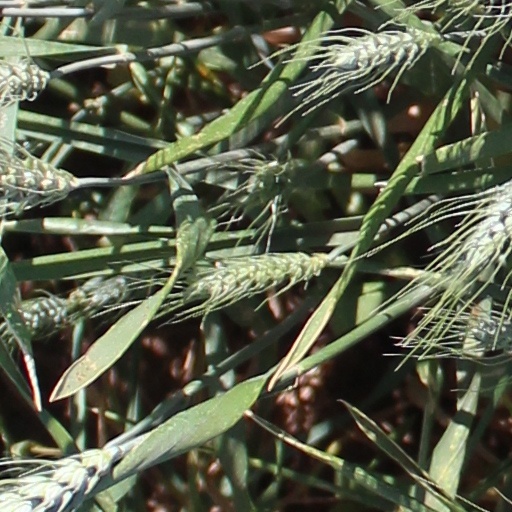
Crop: wheat